Education of immigrants in the United States

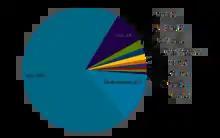
H1-B visas by origin

Despite immigrants having a higher median income and collecting fewer benefits from the government, they are also more likely to report being below the poverty line.